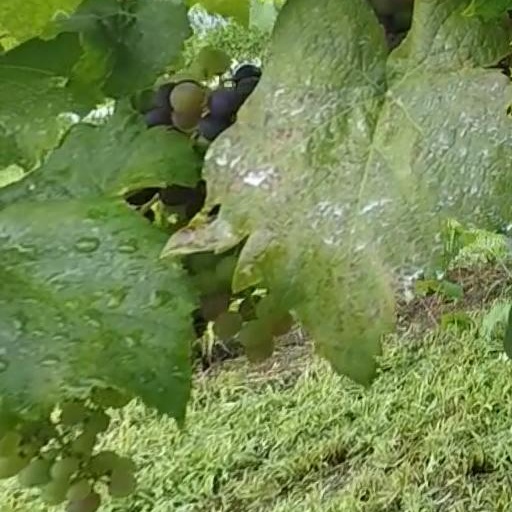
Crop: grape